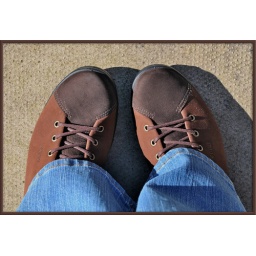
My lovely new Nubuck Ecco Soft shoes 09473-50617 melting in this morning's lovely golden sunshine....